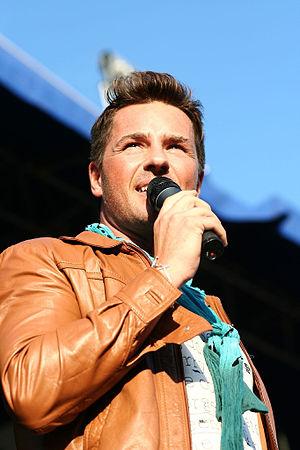
Peter Arne Jöback est un chanteur suédois. Ses derniers albums internationaux s'appellent Humanology fruit d'un travail de coécriture avec Tobias Fröberg et Kathryn Williams et produit par Tobias Karlsson à Los Angeles, I love Musicals consacré aux comédies musicales qui ont marqué sa carrière et East Side Stories avec des reprises de chansons de Depeche Mode, Rufus Wainwright, Bob Dylan, R.E.M., Radiohead, The Divine Comedy… Le single, Sing a été enregistré avec Kate Pierson du groupe The B-52's. Son plus récent album suédois Livet, kärleken och döden est une collection de chansons françaises d'auteurs comme Charles Aznavour ou Jacques Brel, toutes adaptées en suédois.